The Return of Captain Nemo

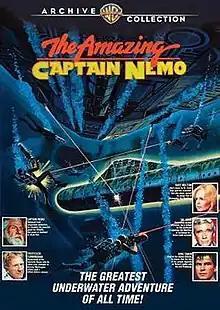
DVD cover bearing the film's theatrical title: "The Amazing Captain Nemo"

The Return of Captain Nemo (theatrical title: The Amazing Captain Nemo) is a 1978 American science fiction adventure television miniseries directed by Alex March and Paul Stader (the latter directed the underwater sequences), and loosely based on characters and settings from Jules Verne's 1870 novel "Twenty Thousand Leagues Under the Seas". It was written by six screenwriters including Robert Bloch and has been considered an attempt by producer Irwin Allen to duplicate the success of his "Voyage to the Bottom of the Sea".